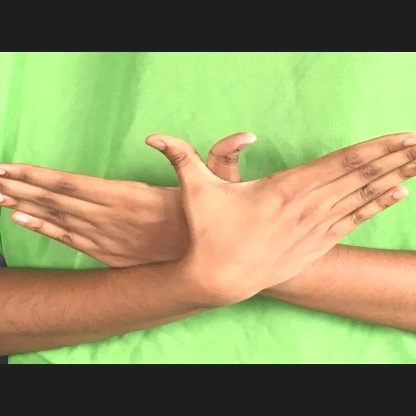
Mudra: Garuda